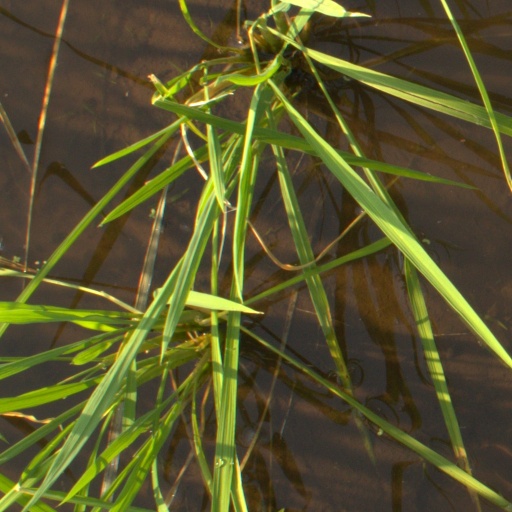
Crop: rice